Music of South Asia

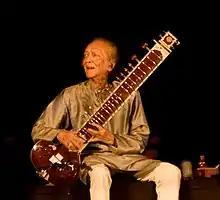
Ravi Shankar with sitar, 2009

Ramtanu Pandey, also known as Tansen, changed classical North Indian music by blending ancient Indian styles with Persian and Arabian influences. He was from the modern-day Madhya Pradesh region of India around 1500. As a musician, Tansen created new ragas such as Darbadri Todi and Mian-ki-Mallar. He may have created the new instrument known as the rabāb, but this is most likely untrue with little evidence to support this.